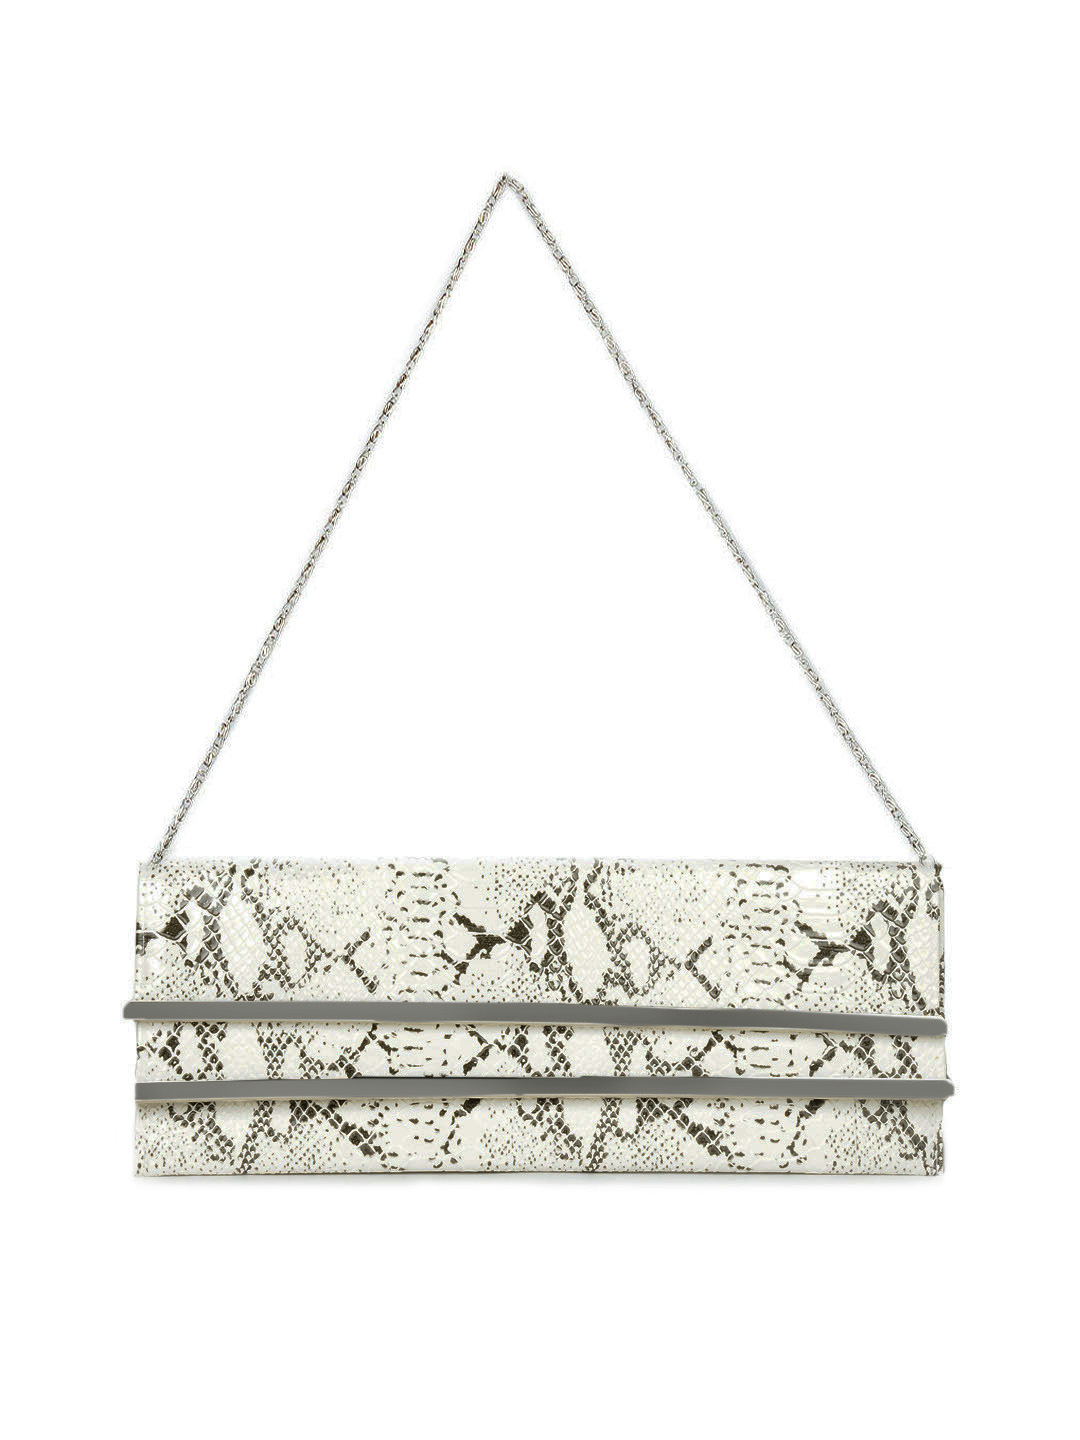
Mod'acc Women White Clutch
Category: Accessories / Bags / Clutches
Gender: Women
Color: White
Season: Summer 2012
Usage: Casual